Rossendale (UK Parliament constituency)

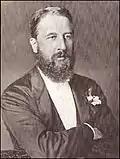
Hartington

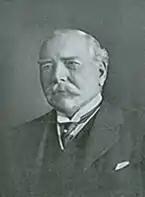
William Mather

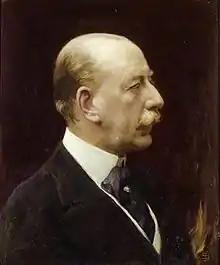
Lewis Harcourt

Another General Election was required to take place before the end of 1915. The political parties had been making preparations for an election to take place and by the July 1914, the following candidates had been selected;